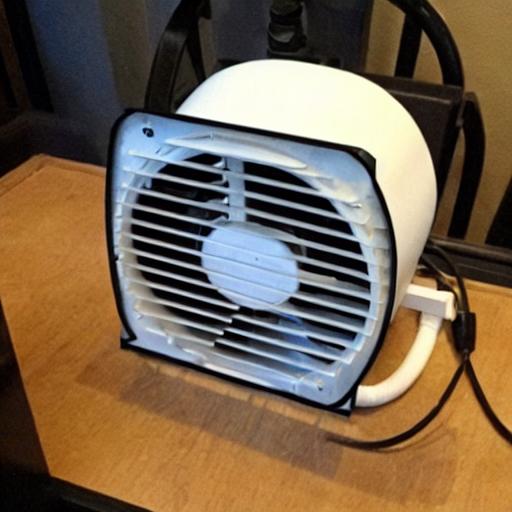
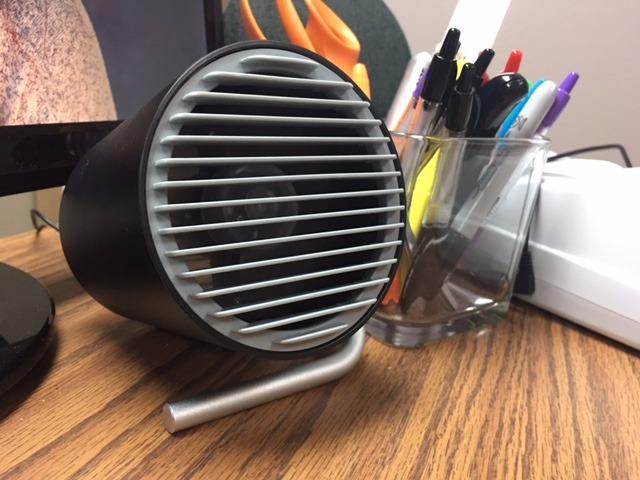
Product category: fan
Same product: no